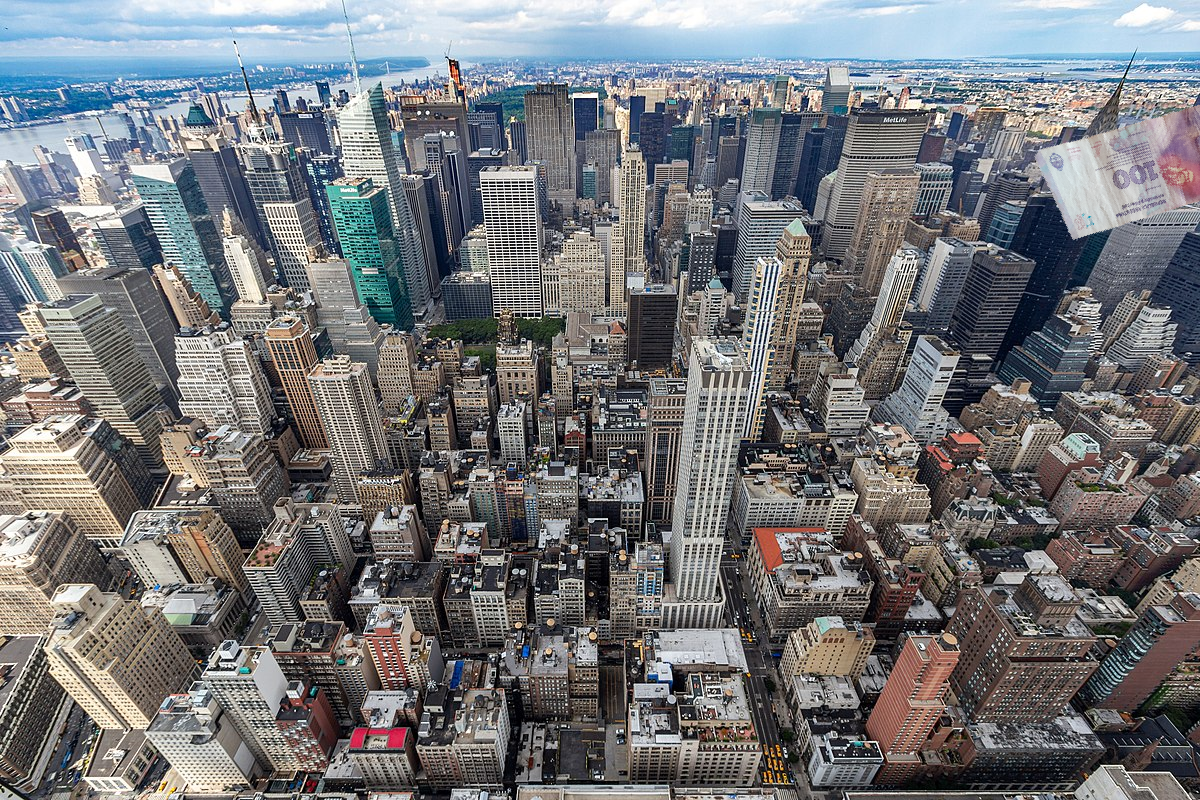
Denominación: 100